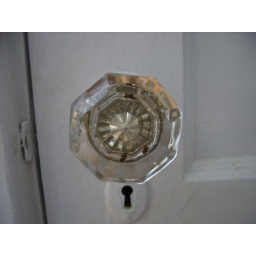
The glass door knobs in my house are reason 147 why I love this place.